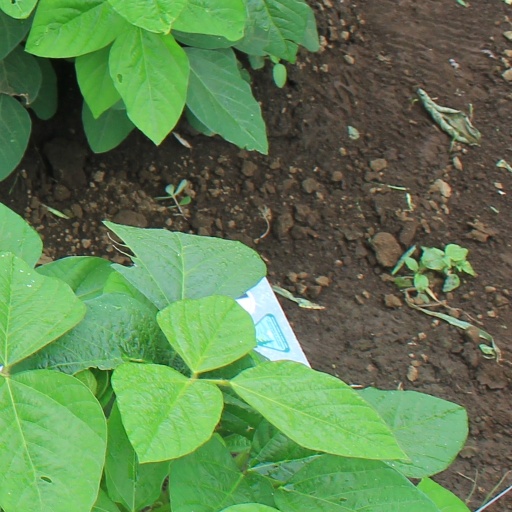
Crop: soybean